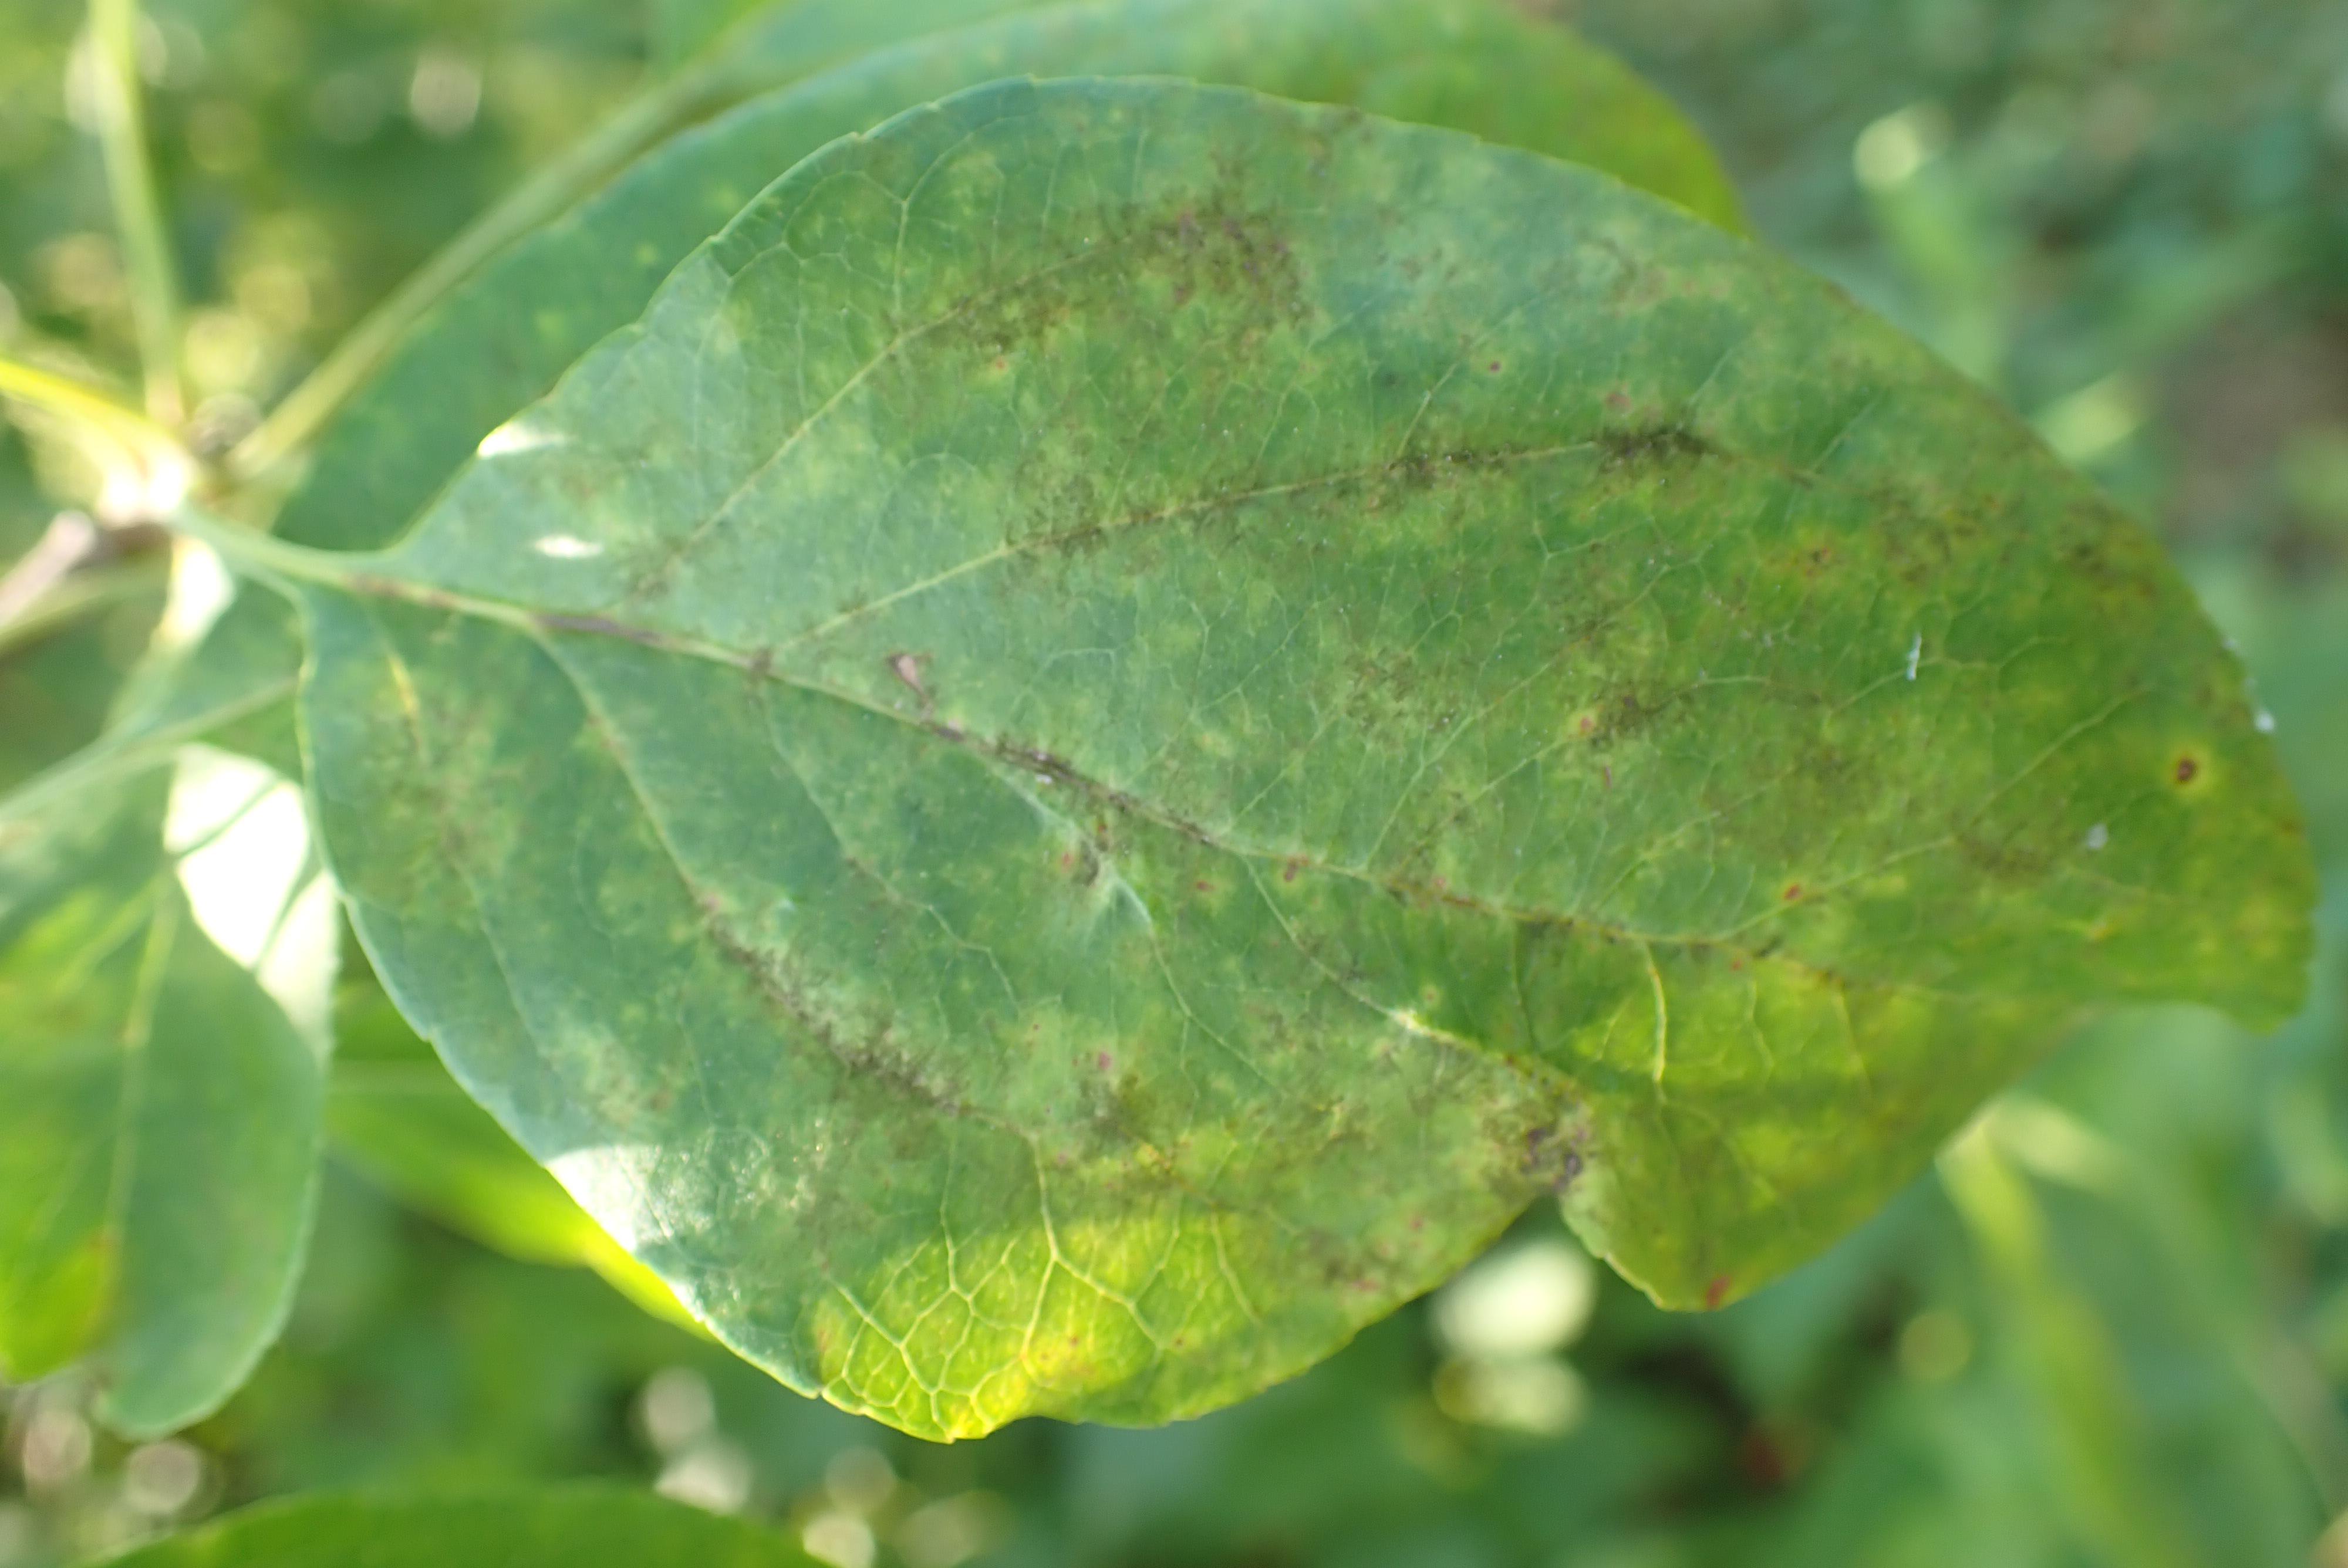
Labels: scab